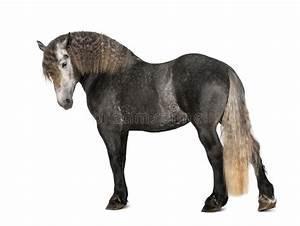
horse